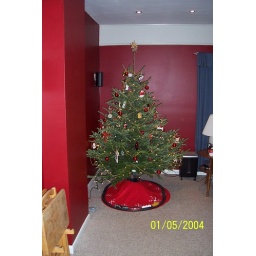
Patrick's train under the tree